Treaty of Bytom and Będzin

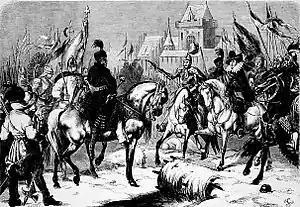
Maximilian surrenders to Zamoyski, 1862 illustration

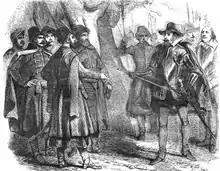
A 19th-century depiction of Zamoyski taking Maximilian as a prisoner of war

Treaty of Bytom and Będzin or Treaty of Będzin and Bytom ( or "traktat będzińsko-bytomski") was a treaty signed between the Polish–Lithuanian Commonwealth and the Austrian House of Habsburg on 9 March 1589. It was favorable to the Commonwealth.